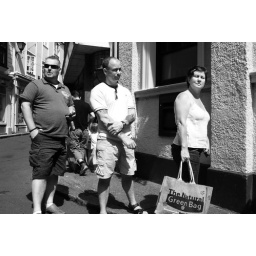
&amp;quot;can you hear me earthling, greetings, we come in peace only wanting natural green bags take me to your retailer&amp;quot;